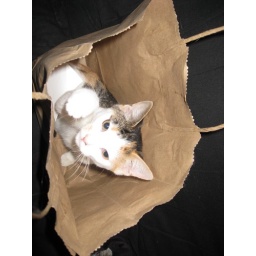
cat in a bag